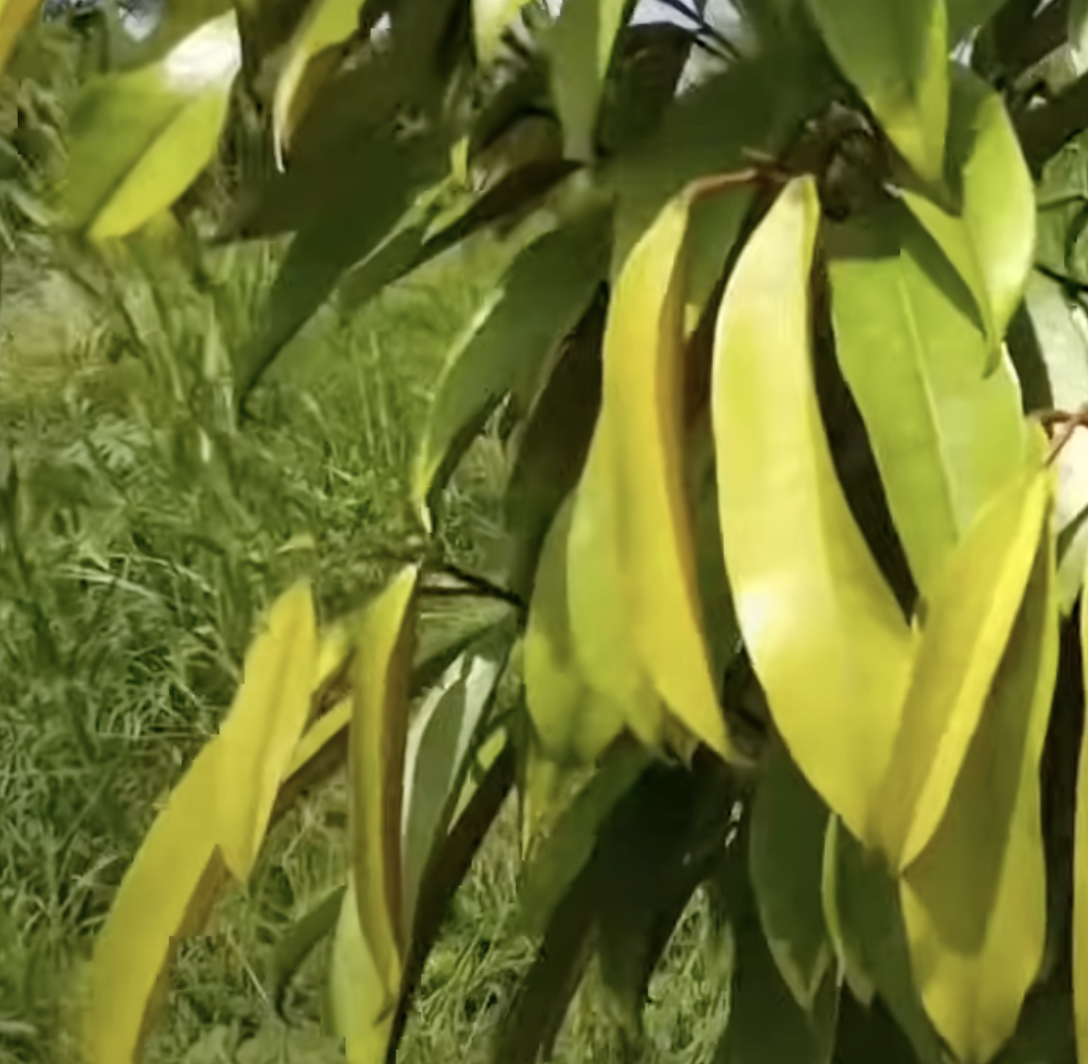
Label: yellow_leaf